Sagopa Kajmer

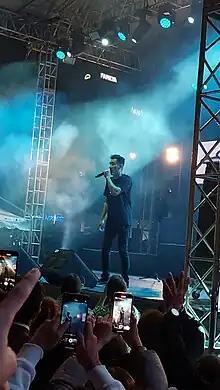
Sagopa Kajmer giving a concert in Ankara on 23 September 2022

Yunus Özyavuz was born on 17 August 1978 in Samsun. He finished primary and high school in Samsun. In his own words, his interest in music rose after listening to African music by his mother, and Italian music by his father. He started his music career by working as a DJ in one of Samsun's local radio stations. During that period, he used the name DJ Rapper M.C. (DJ Rapper Mic Check). In 1997, he moved to Istanbul to continue his education and studied Persian language and literature at Istanbul University. He graduated 4 years later.